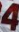
Number: 4